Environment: real
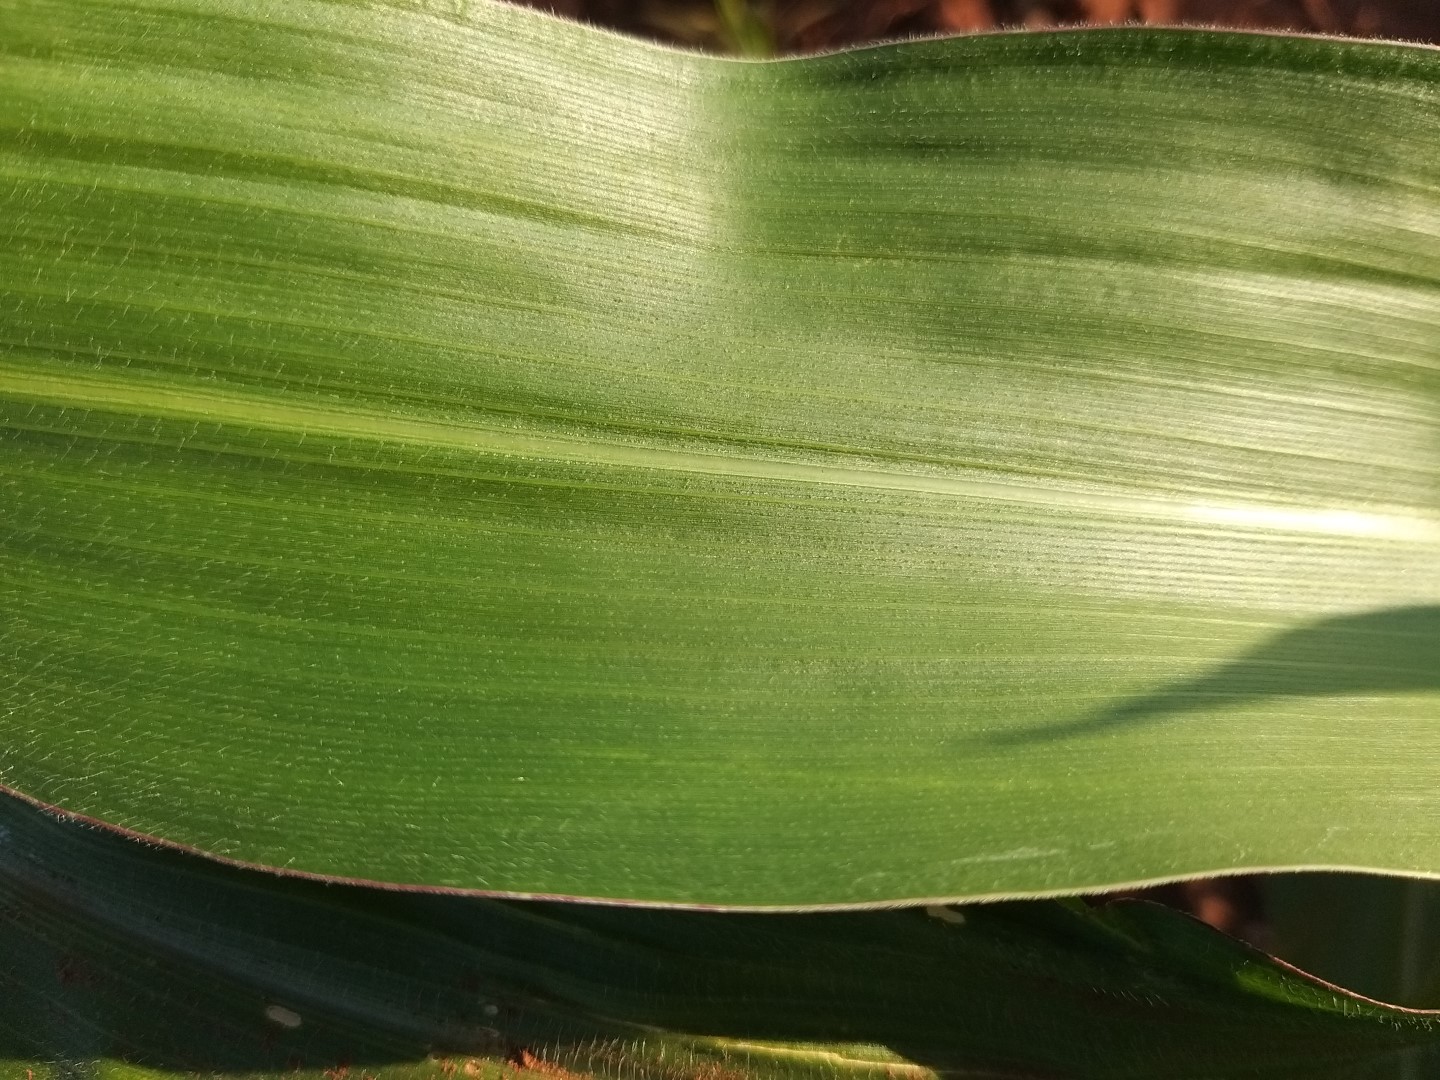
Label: healthy